Omaha Bus Station

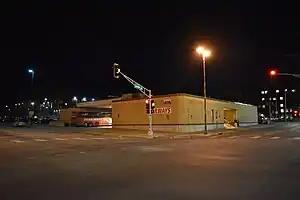
The current bus station in November 2023

The Omaha Bus Station is an intercity bus station in downtown Omaha, Nebraska. The station, managed by Burlington Trailways, also serves Express Arrow and Jefferson Lines. The current building was constructed in 1948.